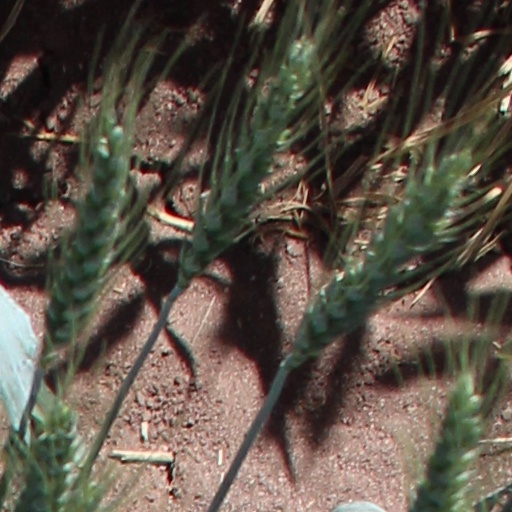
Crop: wheat